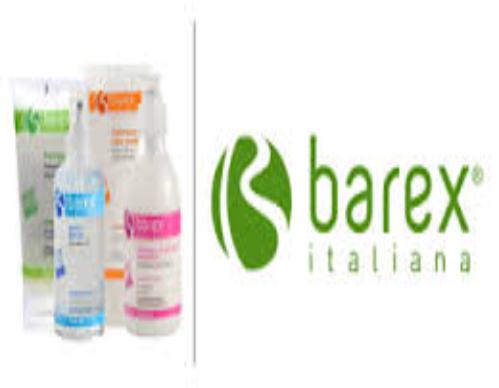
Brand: Barex-2
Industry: Others